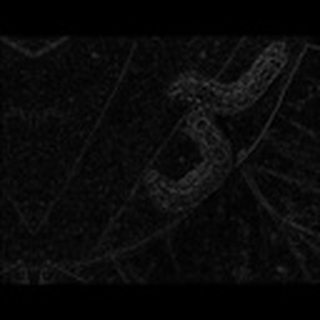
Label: cotton_army_worm